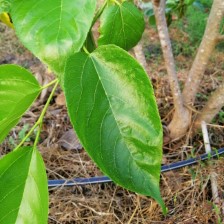
Variety: TaiwanMeacho